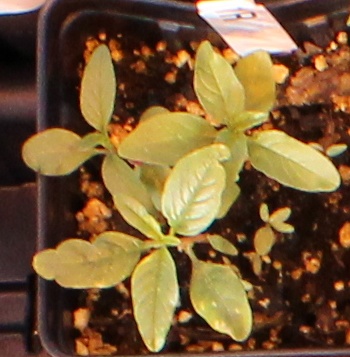
Label: Waterhemp